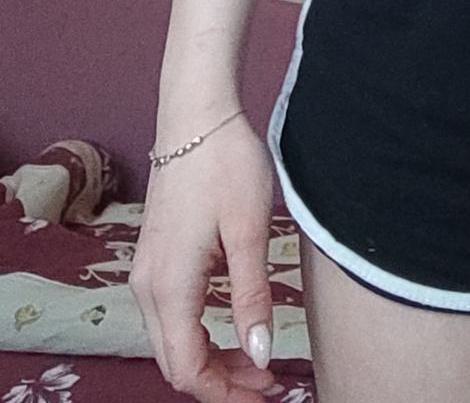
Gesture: no_gesture